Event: Nepal Earthquake
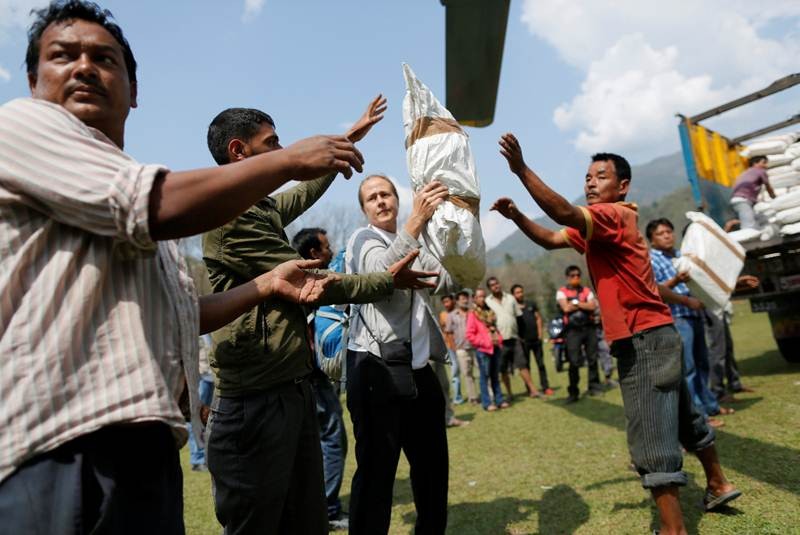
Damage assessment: no_damage